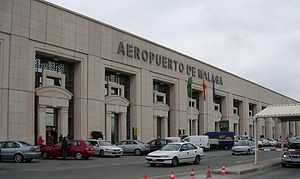
Málaga Airport
Málaga Airport, er en international lufthavn på Costa del Sol, 8 km sydvest for Málaga og 5 km nord for Torremolinos i Spanien. I 2010 ekspederede den 12.064.616 passagerer og 105.631 flybevægelser, hvilket gjorde den til landets fjerde travleste.